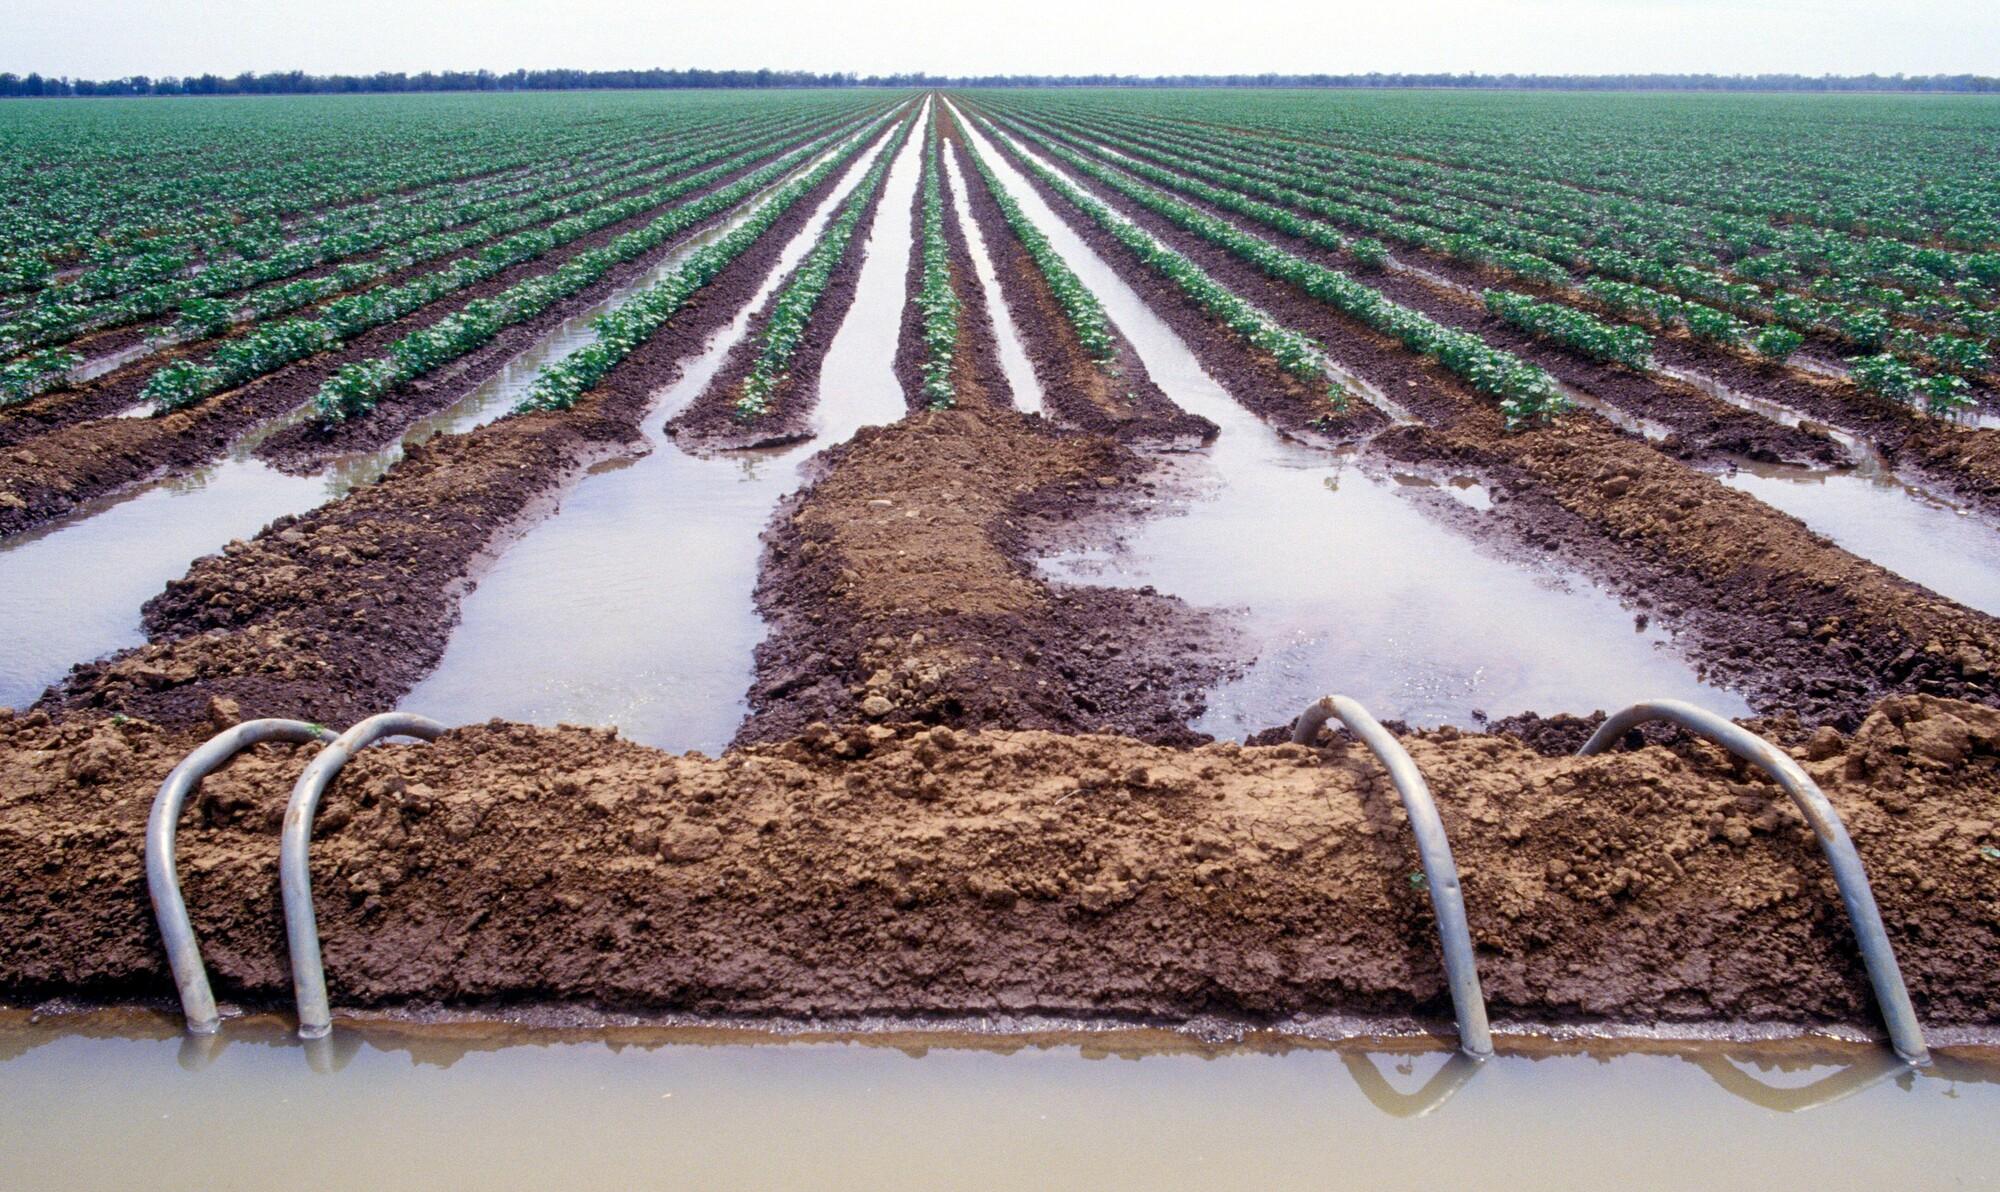
Hili ni shamba kubwa limegawanywa katika matuta marefu ya udongo ambapo vijito vya maji vinatumika kwa umwangiliaji. Mimea midogo ya kijani imepandwa kwenye kila tuta ikiwa katika safu zinazozidi mbali. Maji ya vijito yanaonekana machafu yanaakisi anga.